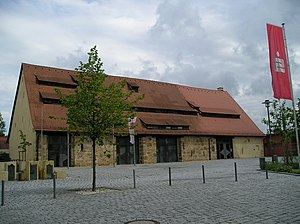
Neunkirchen am Brand / Geografi / Bydele, landsbyer og bebyggelser
Neunkirchen am Brand er en købstad i Landkreis Forchheim i Regierungsbezirk Oberfranken i den tyske delstat Bayern.